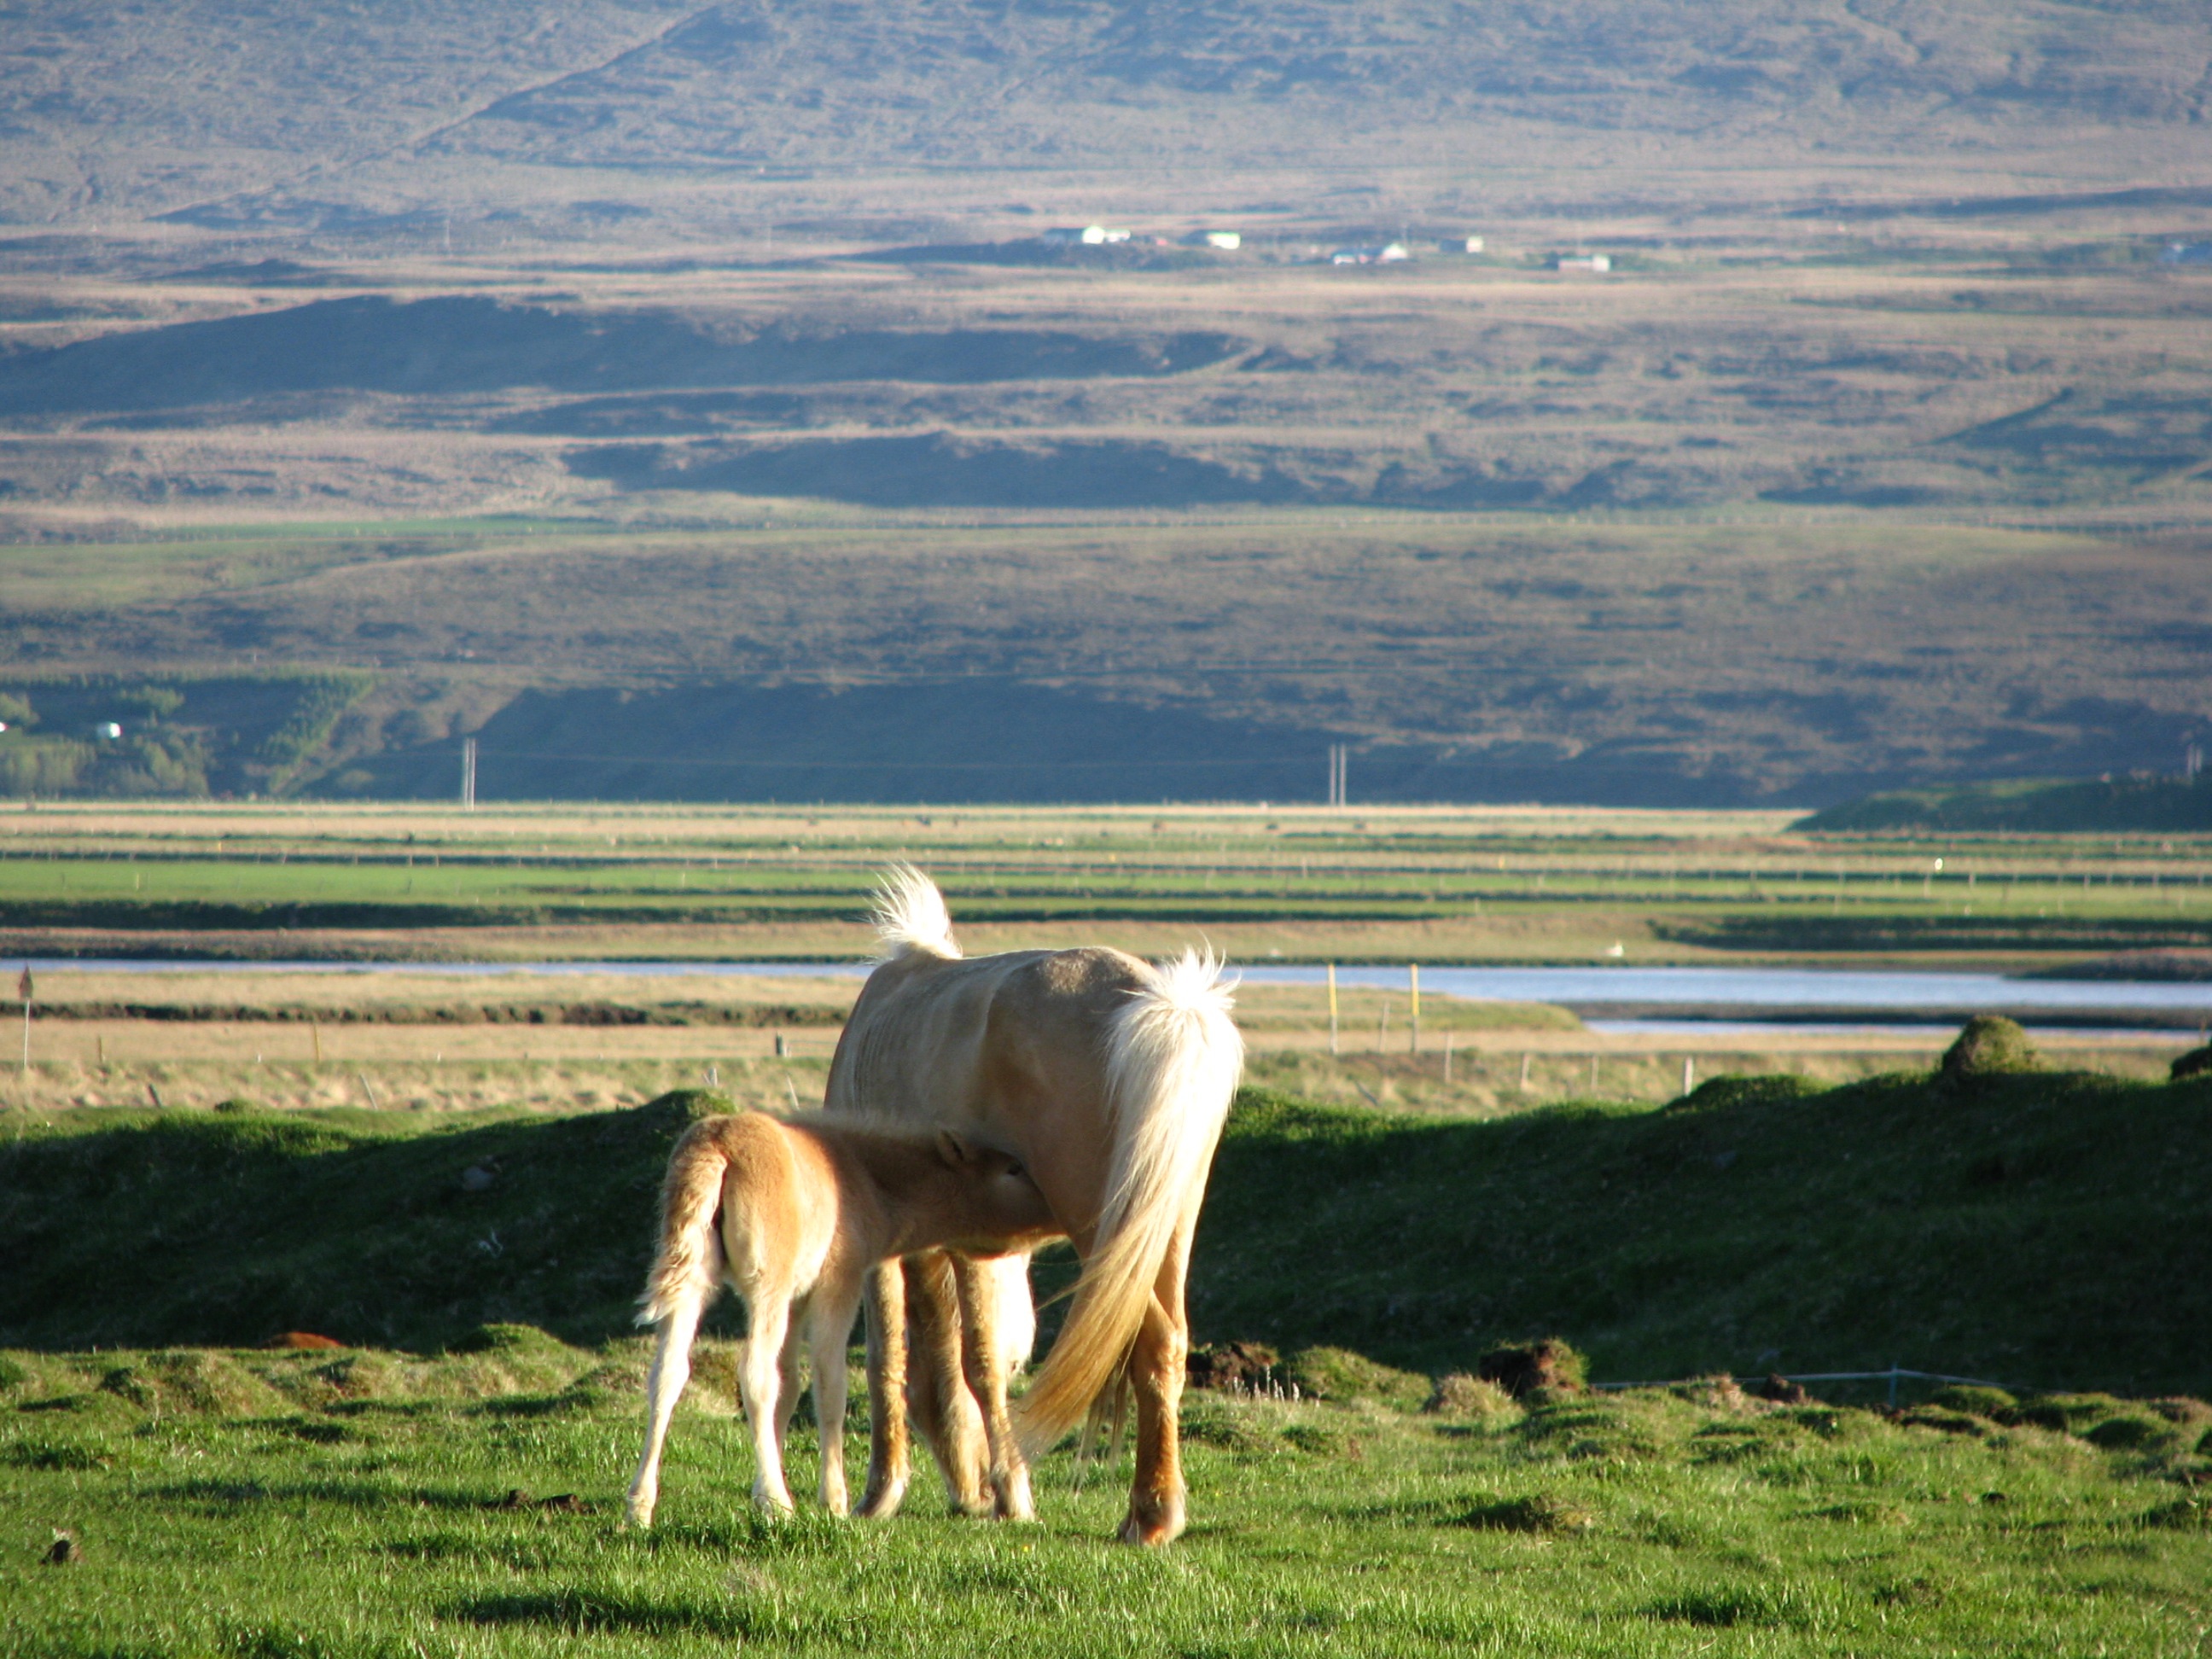
landscape, grass, field, farm, meadow, prairie, herd, pasture, grazing, ranch, horse, iceland, plain, grassland, animals, mare, habitat, ecosystem, steppe, rural area, breastfeeding, pack animal, natural environment, horse like mammal